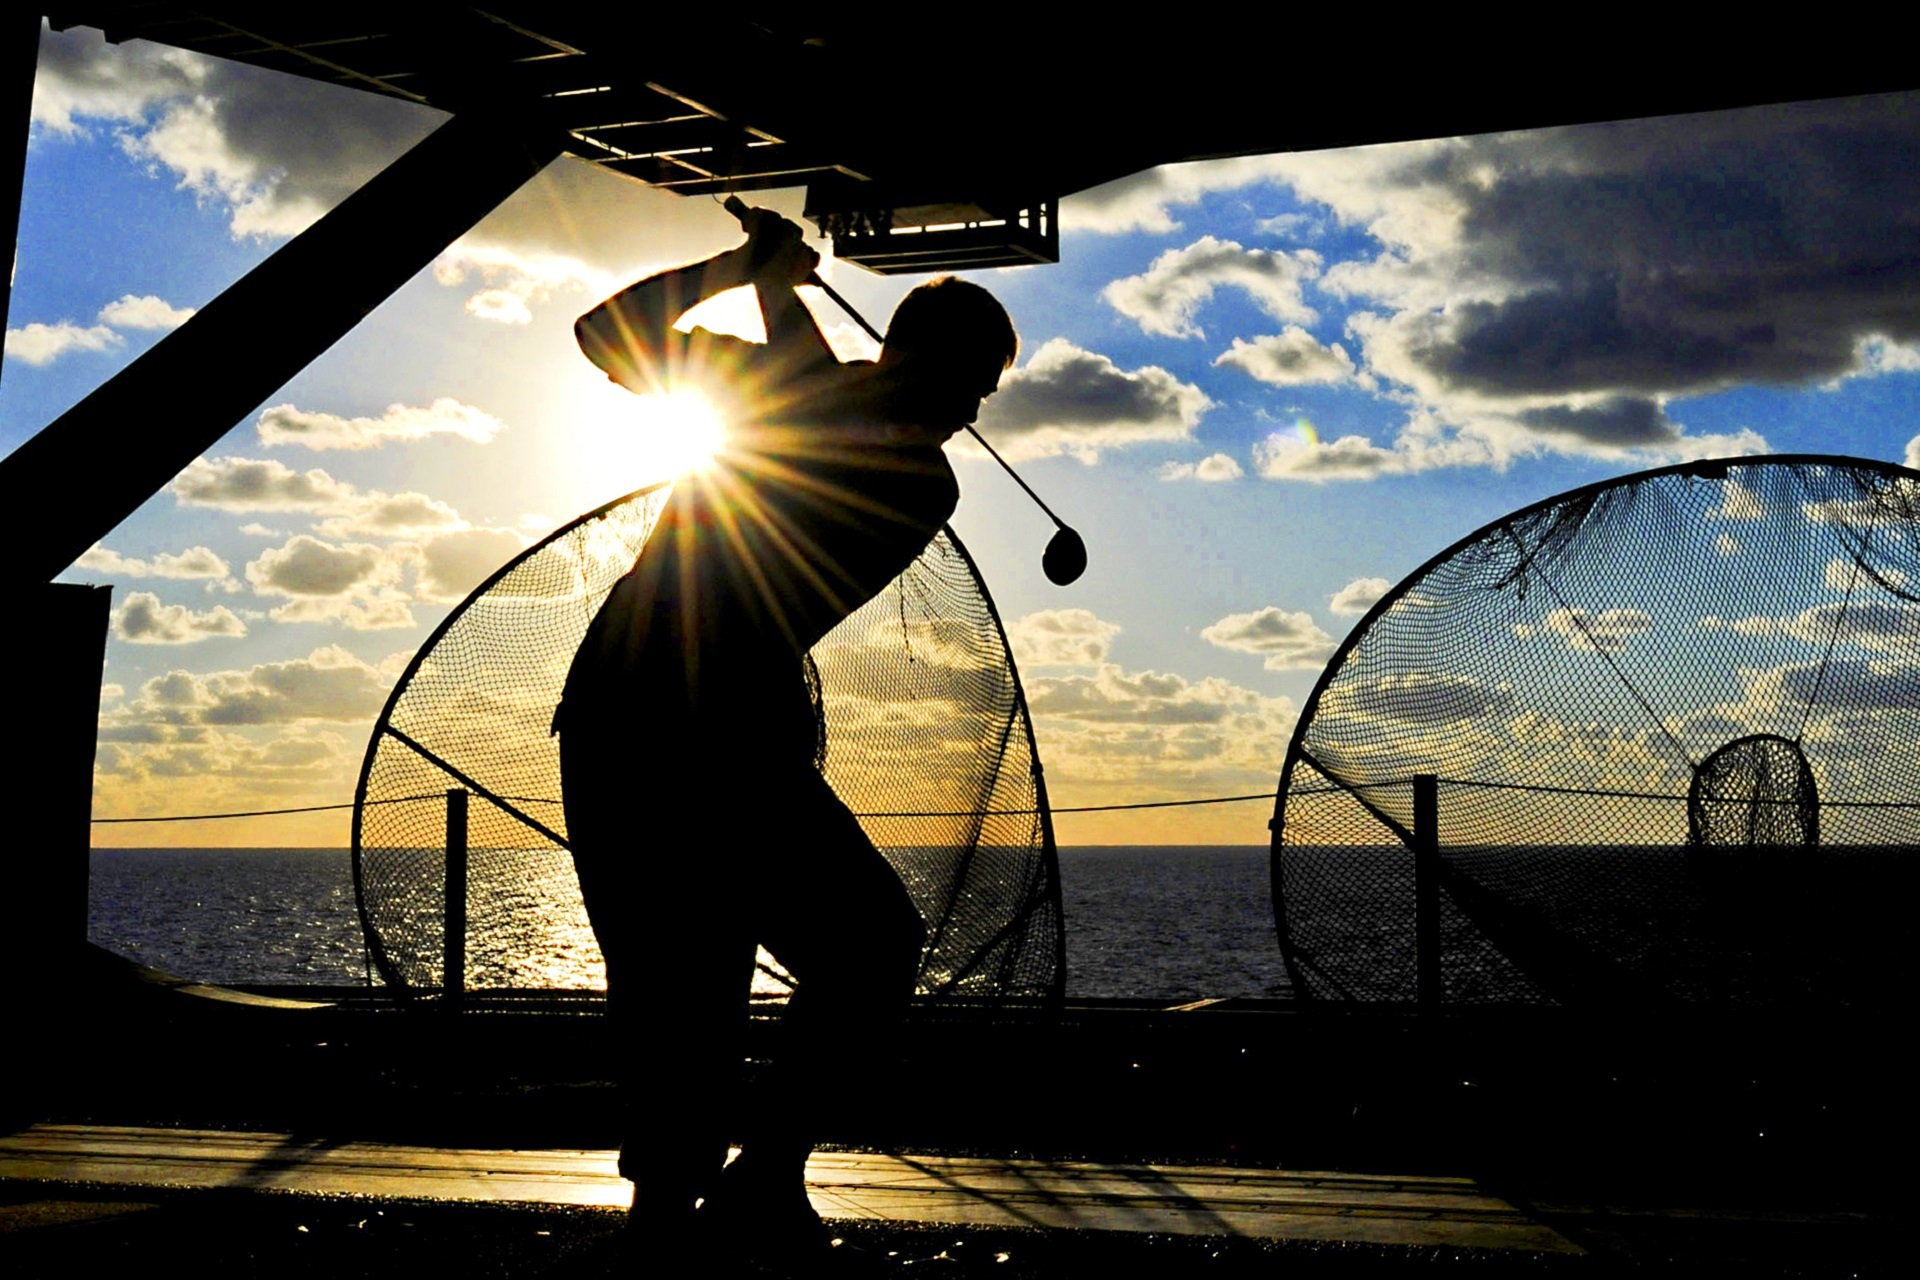
sea, silhouette, light, cloud, sky, sunset, sport, sunlight, morning, ship, male, recreation, military, evening, reflection, club, swing, golf, shot, backlit, practice, golfer